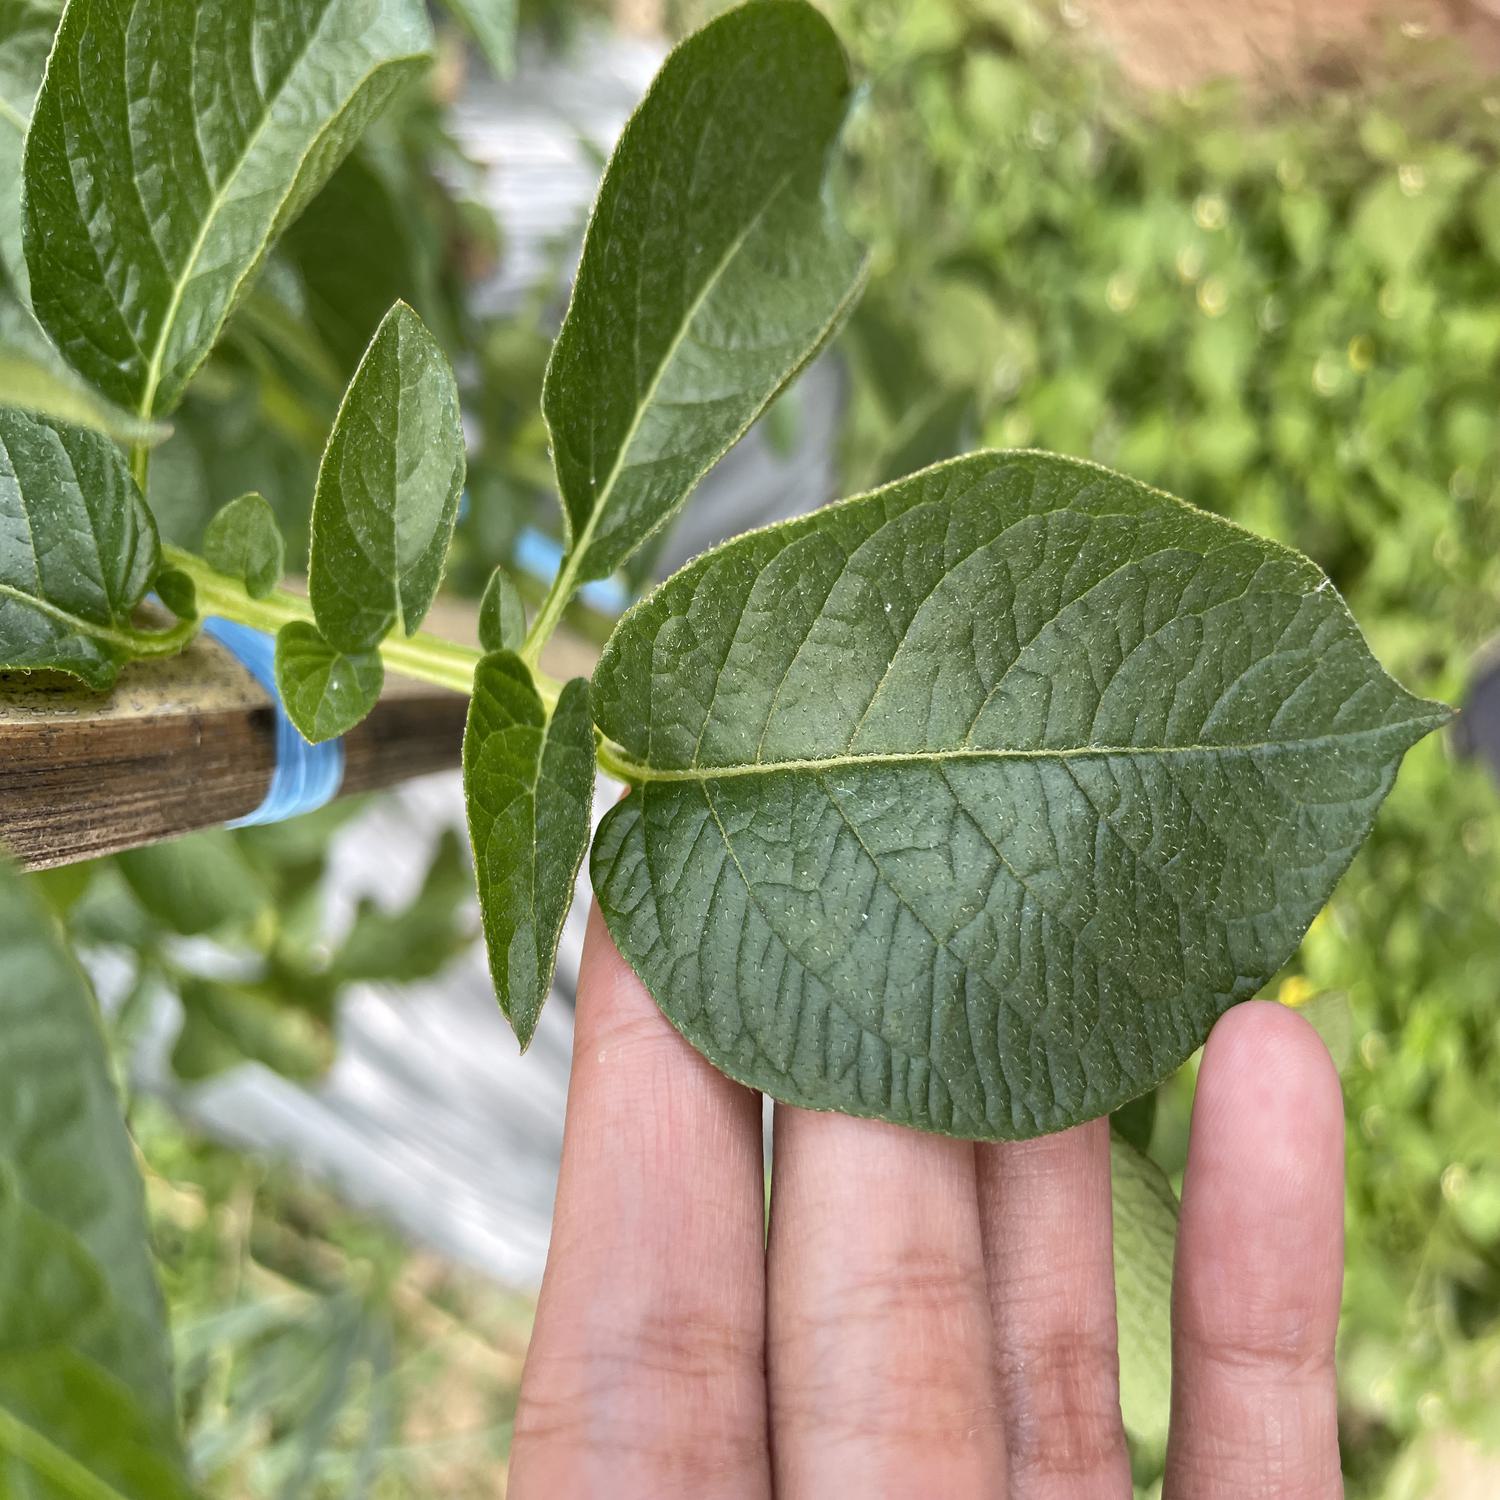
Etiqueta: Sana